John Marney, 2nd Baron Marney

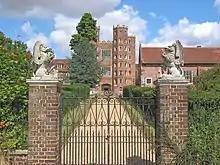
Layer Marney Tower

He was the son of Henry Marney, 1st Baron Marney of Layer Marney and educated in the law at Lincoln's Inn. He succeeded his father in 1523 to the barony and his unfinished house of Layer Marney Tower.